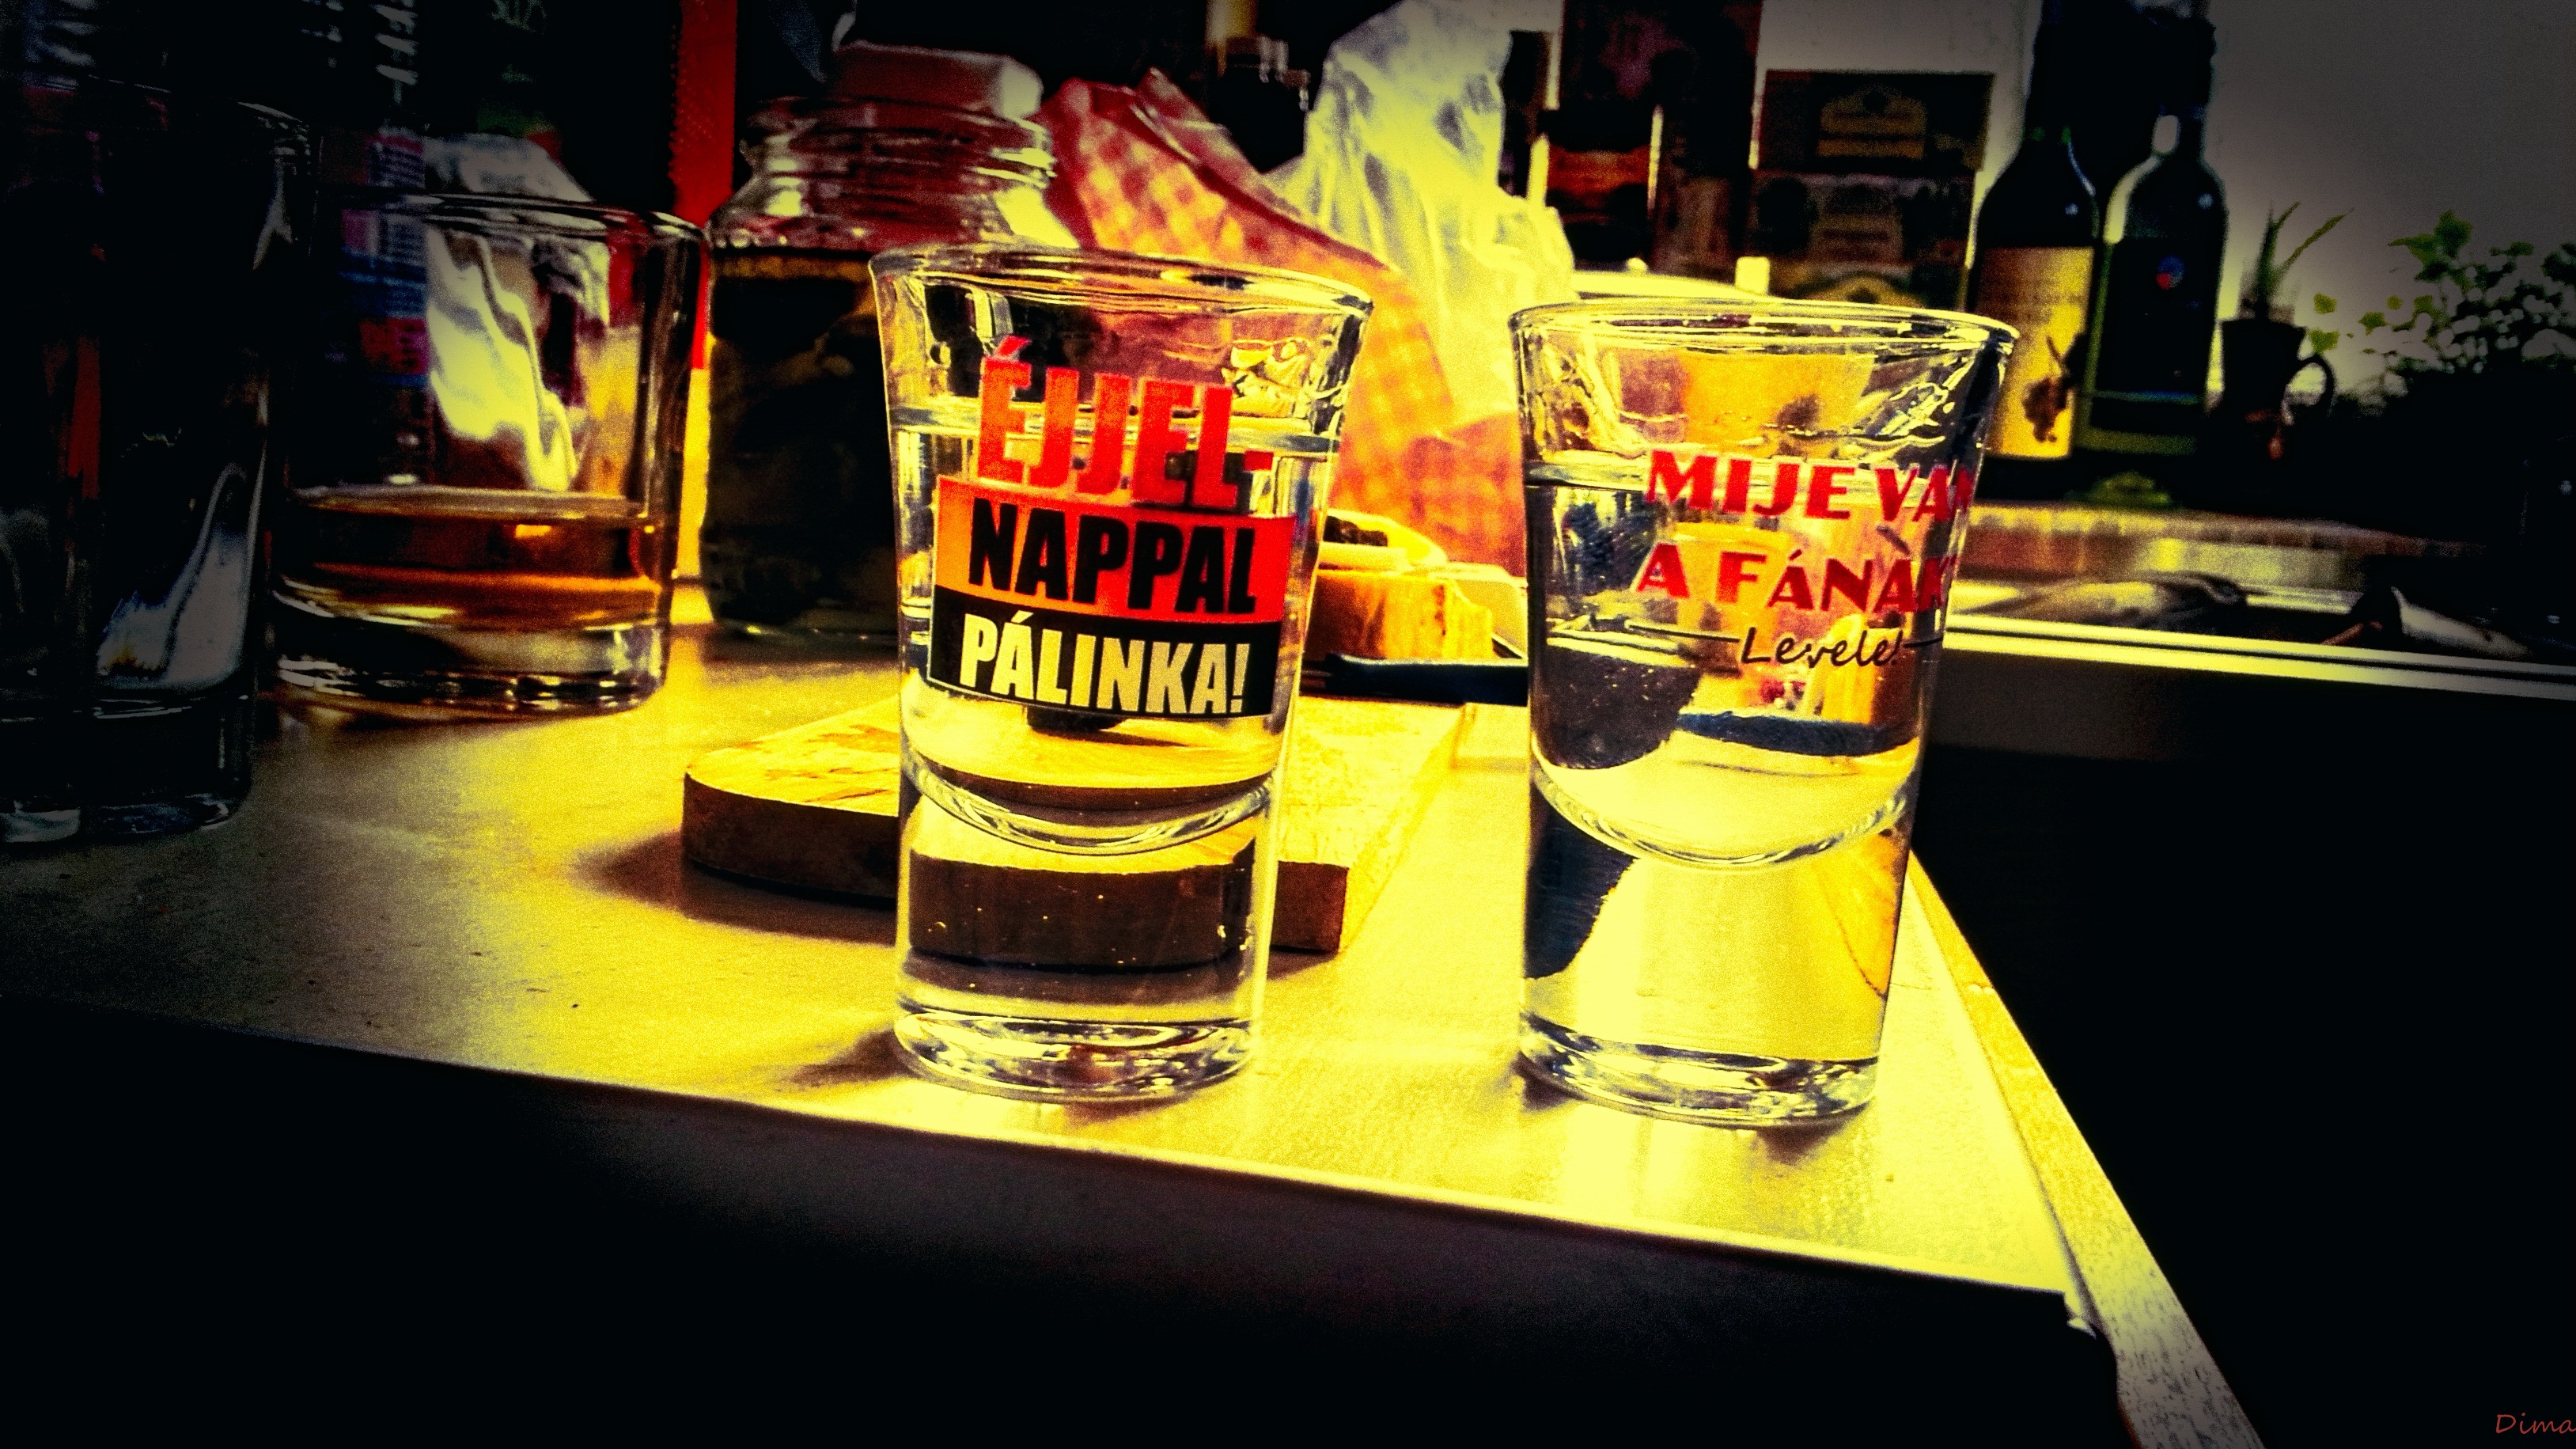
night, glass, bar, drink, party, liqueur, brandy, distilled beverage